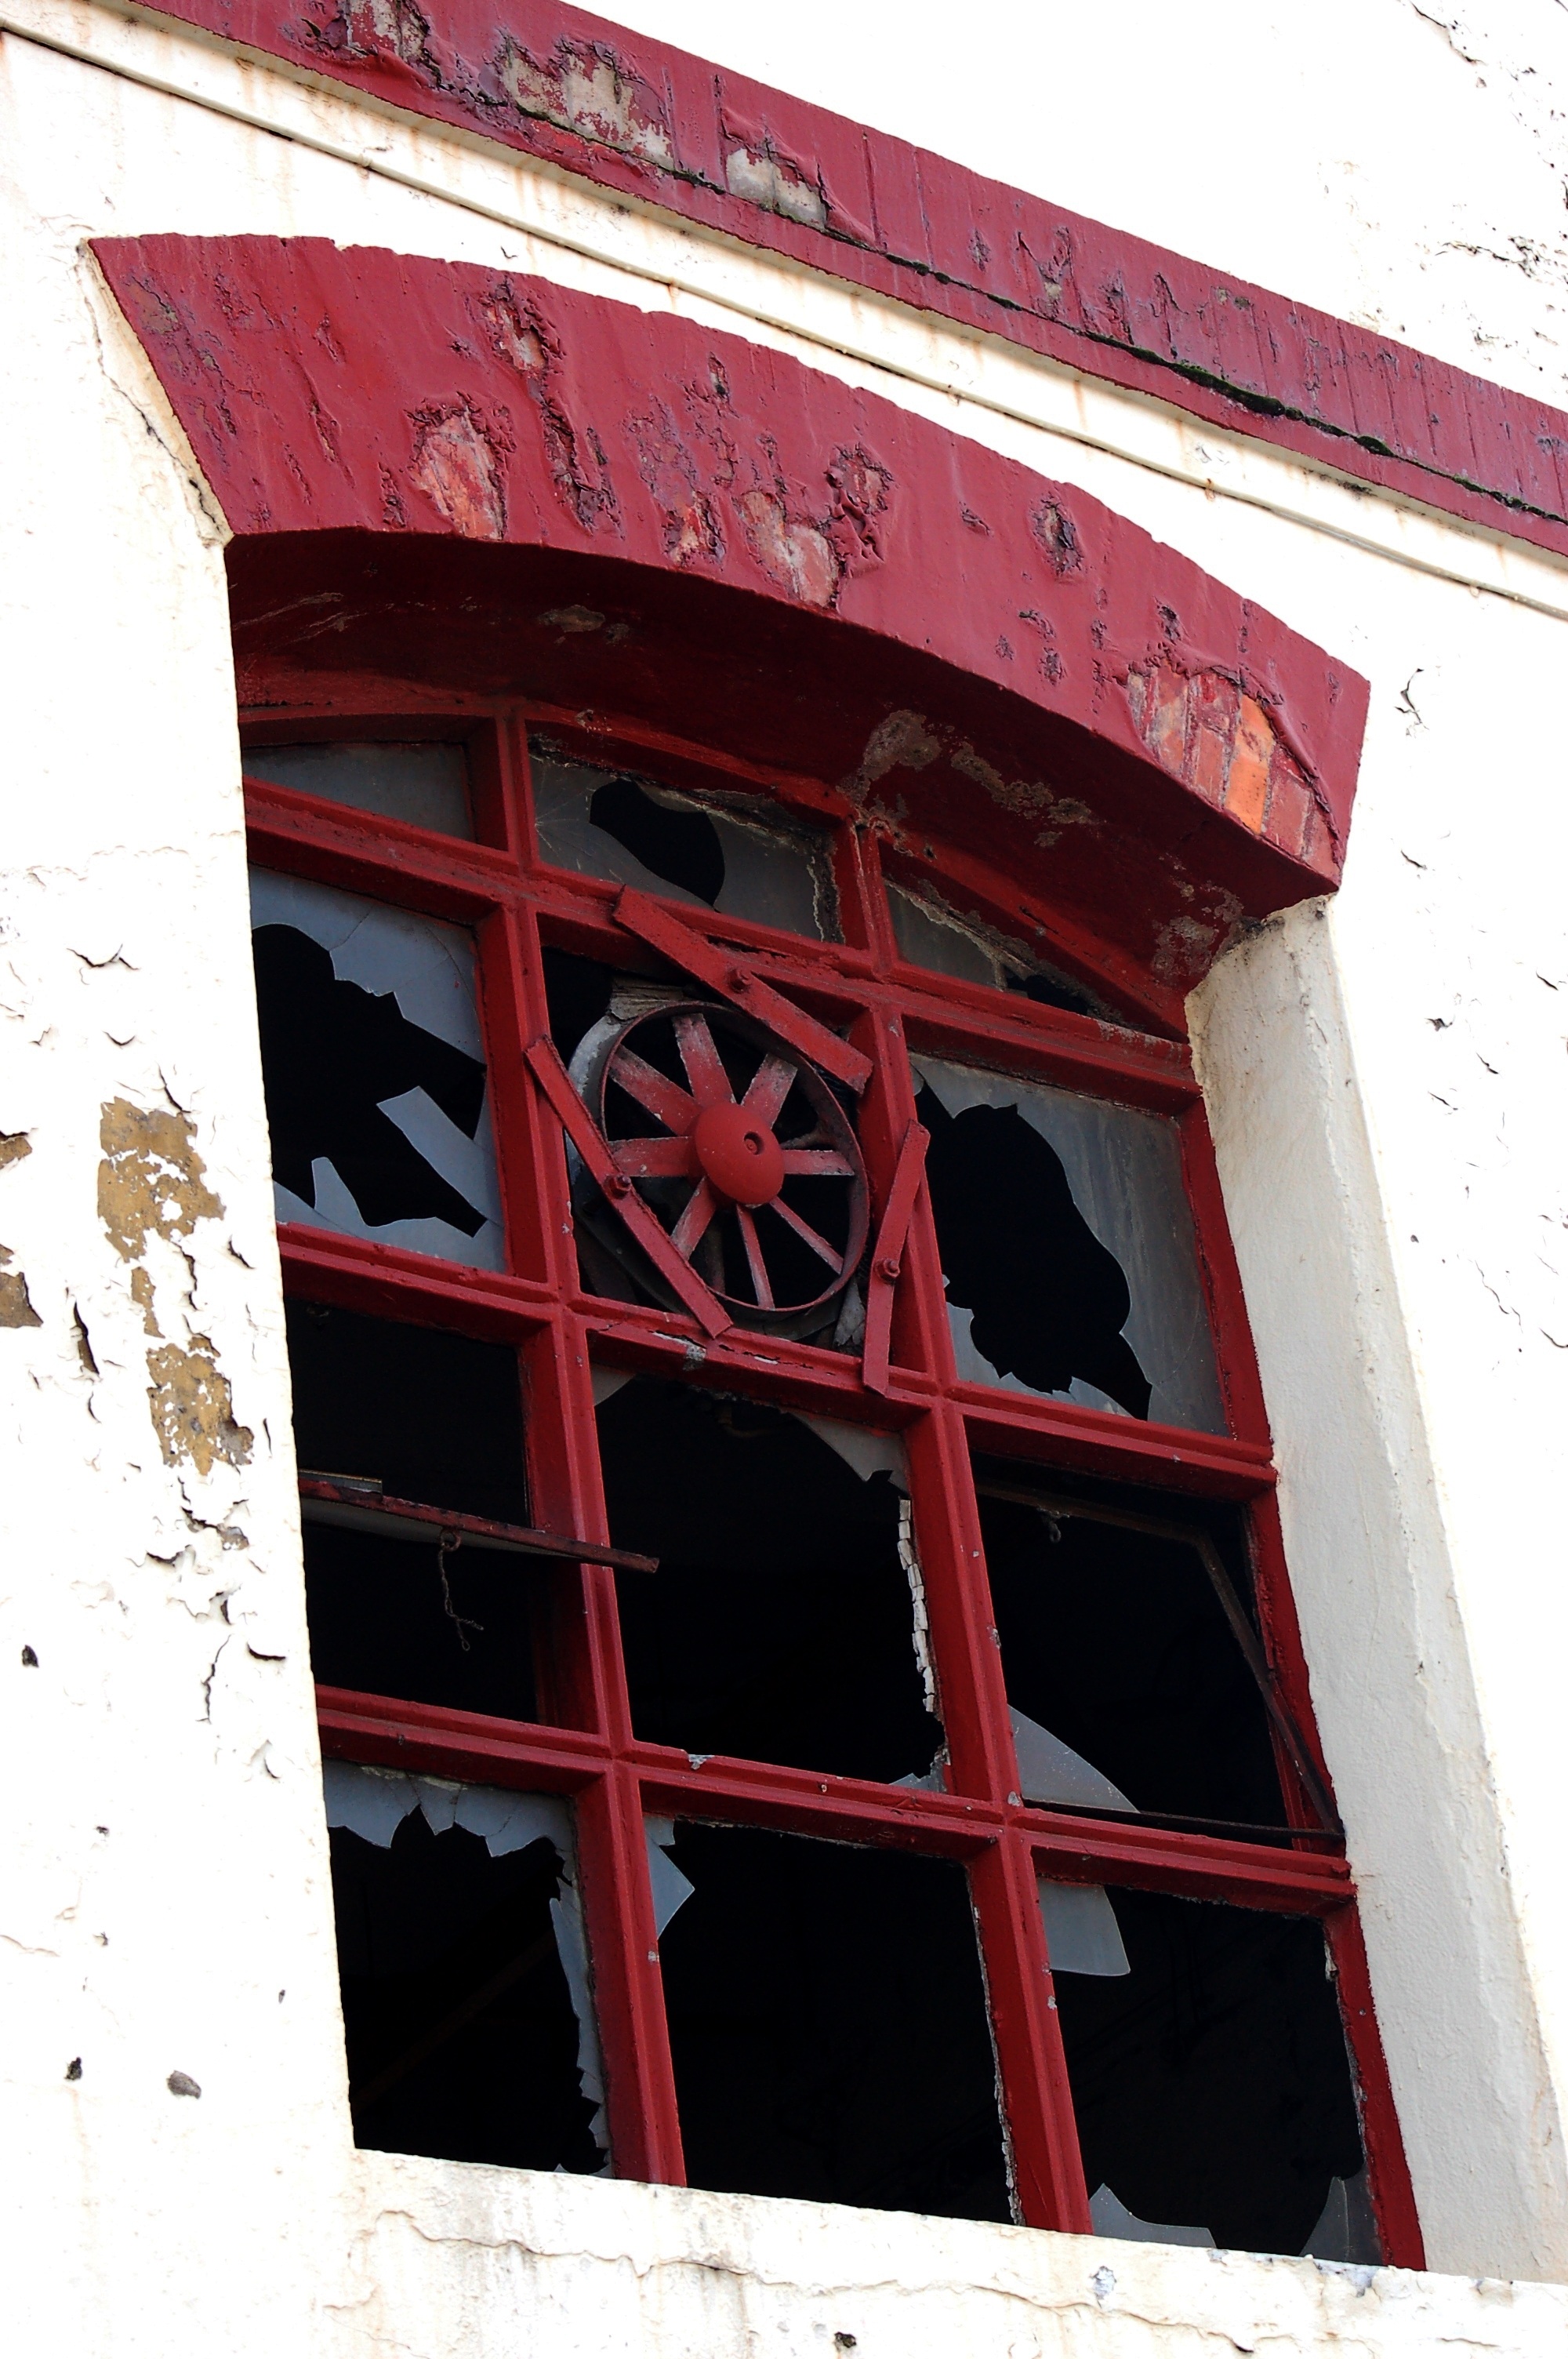
architecture, structure, window, old, wall, red, tower, broken, facade